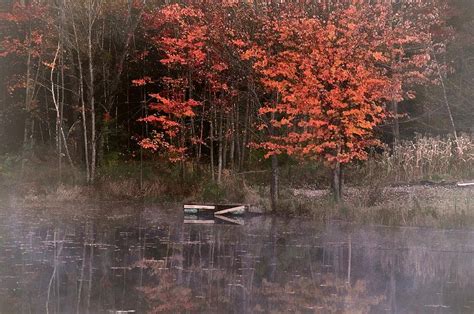
Weather: foggy or hazy